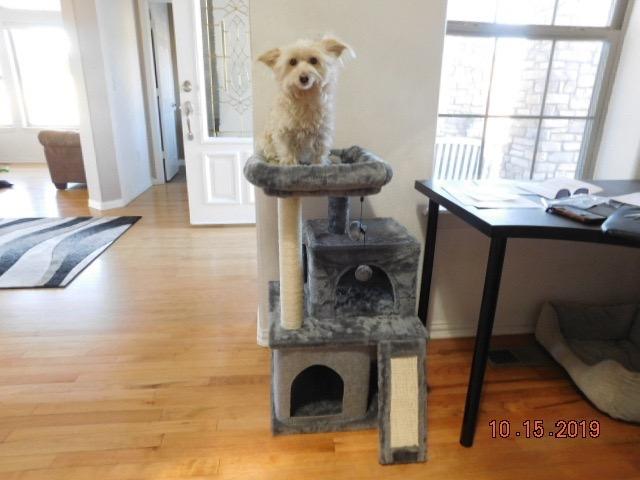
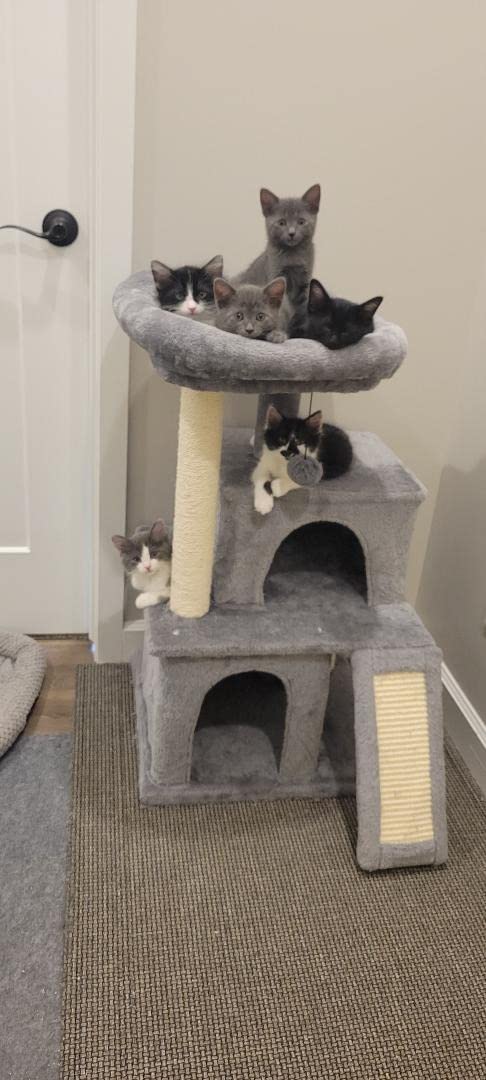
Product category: items_cat tree
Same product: yes